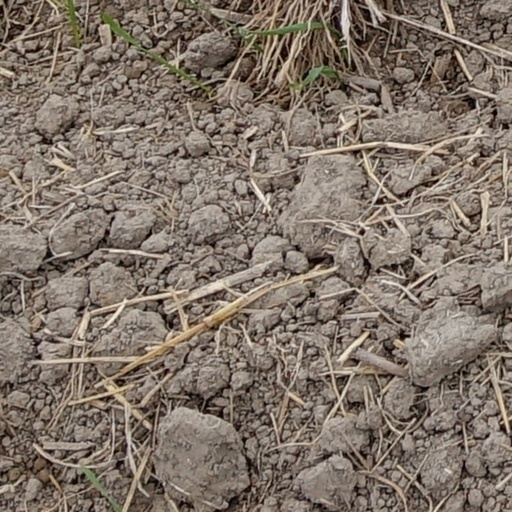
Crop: wheat